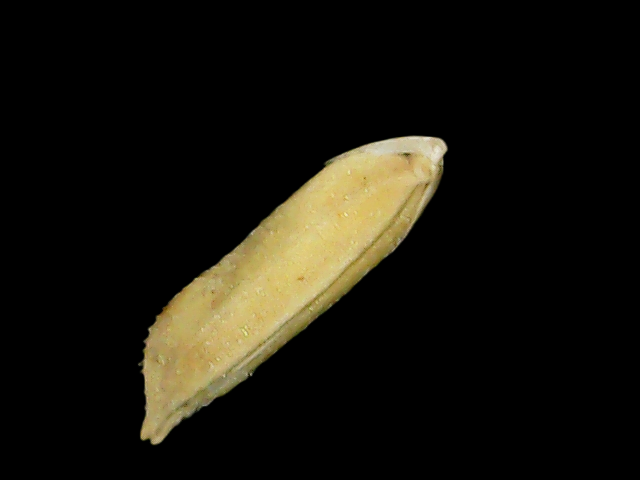
Rice variety: Binadhan07